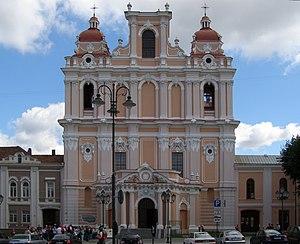
L’église Saint-Casimir est un édifice religieux catholique qui est la plus ancienne église baroque de Vilnius. Construite de 1604 à 1635 par les jésuites elle passa entre les mains des augustiniens après 1773 et après avoir subi vicissitudes et emplois divers durant les XIXᵉ et XXᵉ siècles elle fut rendue à l’Église catholique en 1988 et aux Jésuites en 1991.